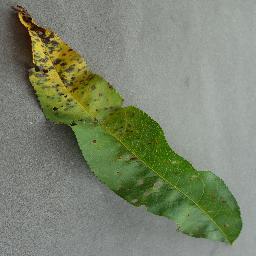
Label: Peach___Bacterial_spot